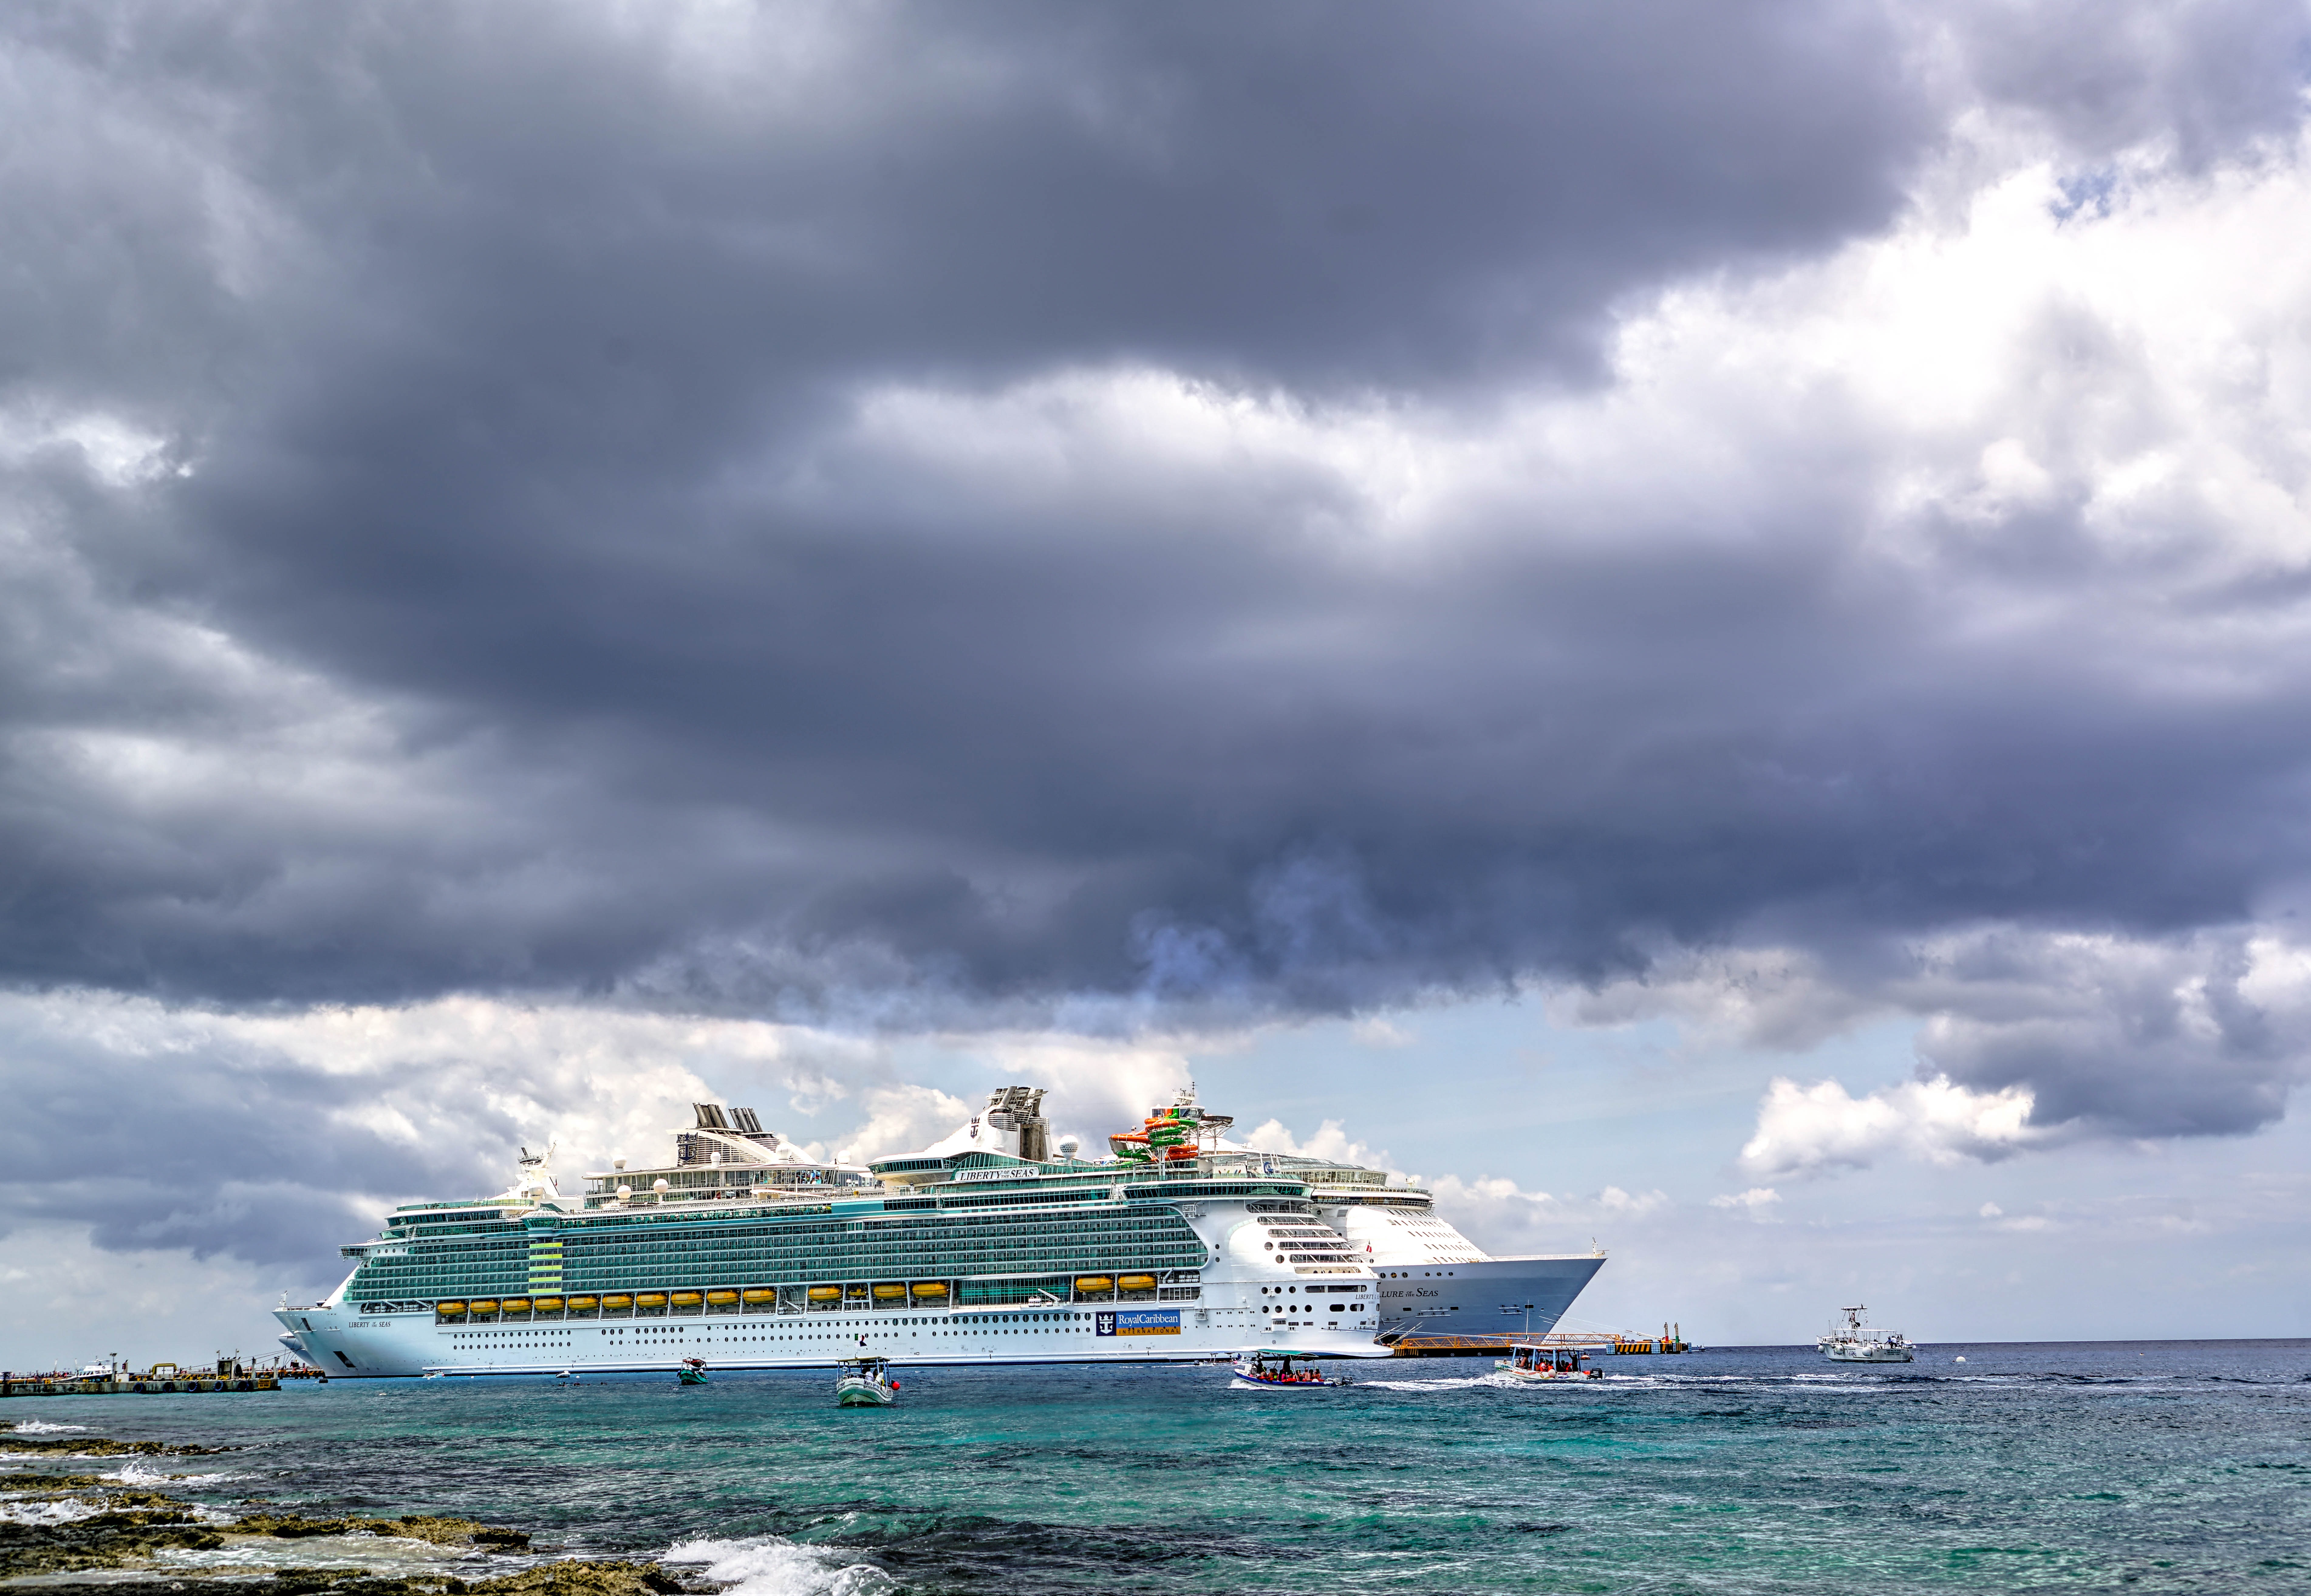
sea, coast, nature, ocean, cloud, sky, boat, wave, ship, summer, dark, vehicle, storm, blue, clouds, dramatic, caribbean, watercraft, cruise ship, sky clouds, passenger ship, wind wave